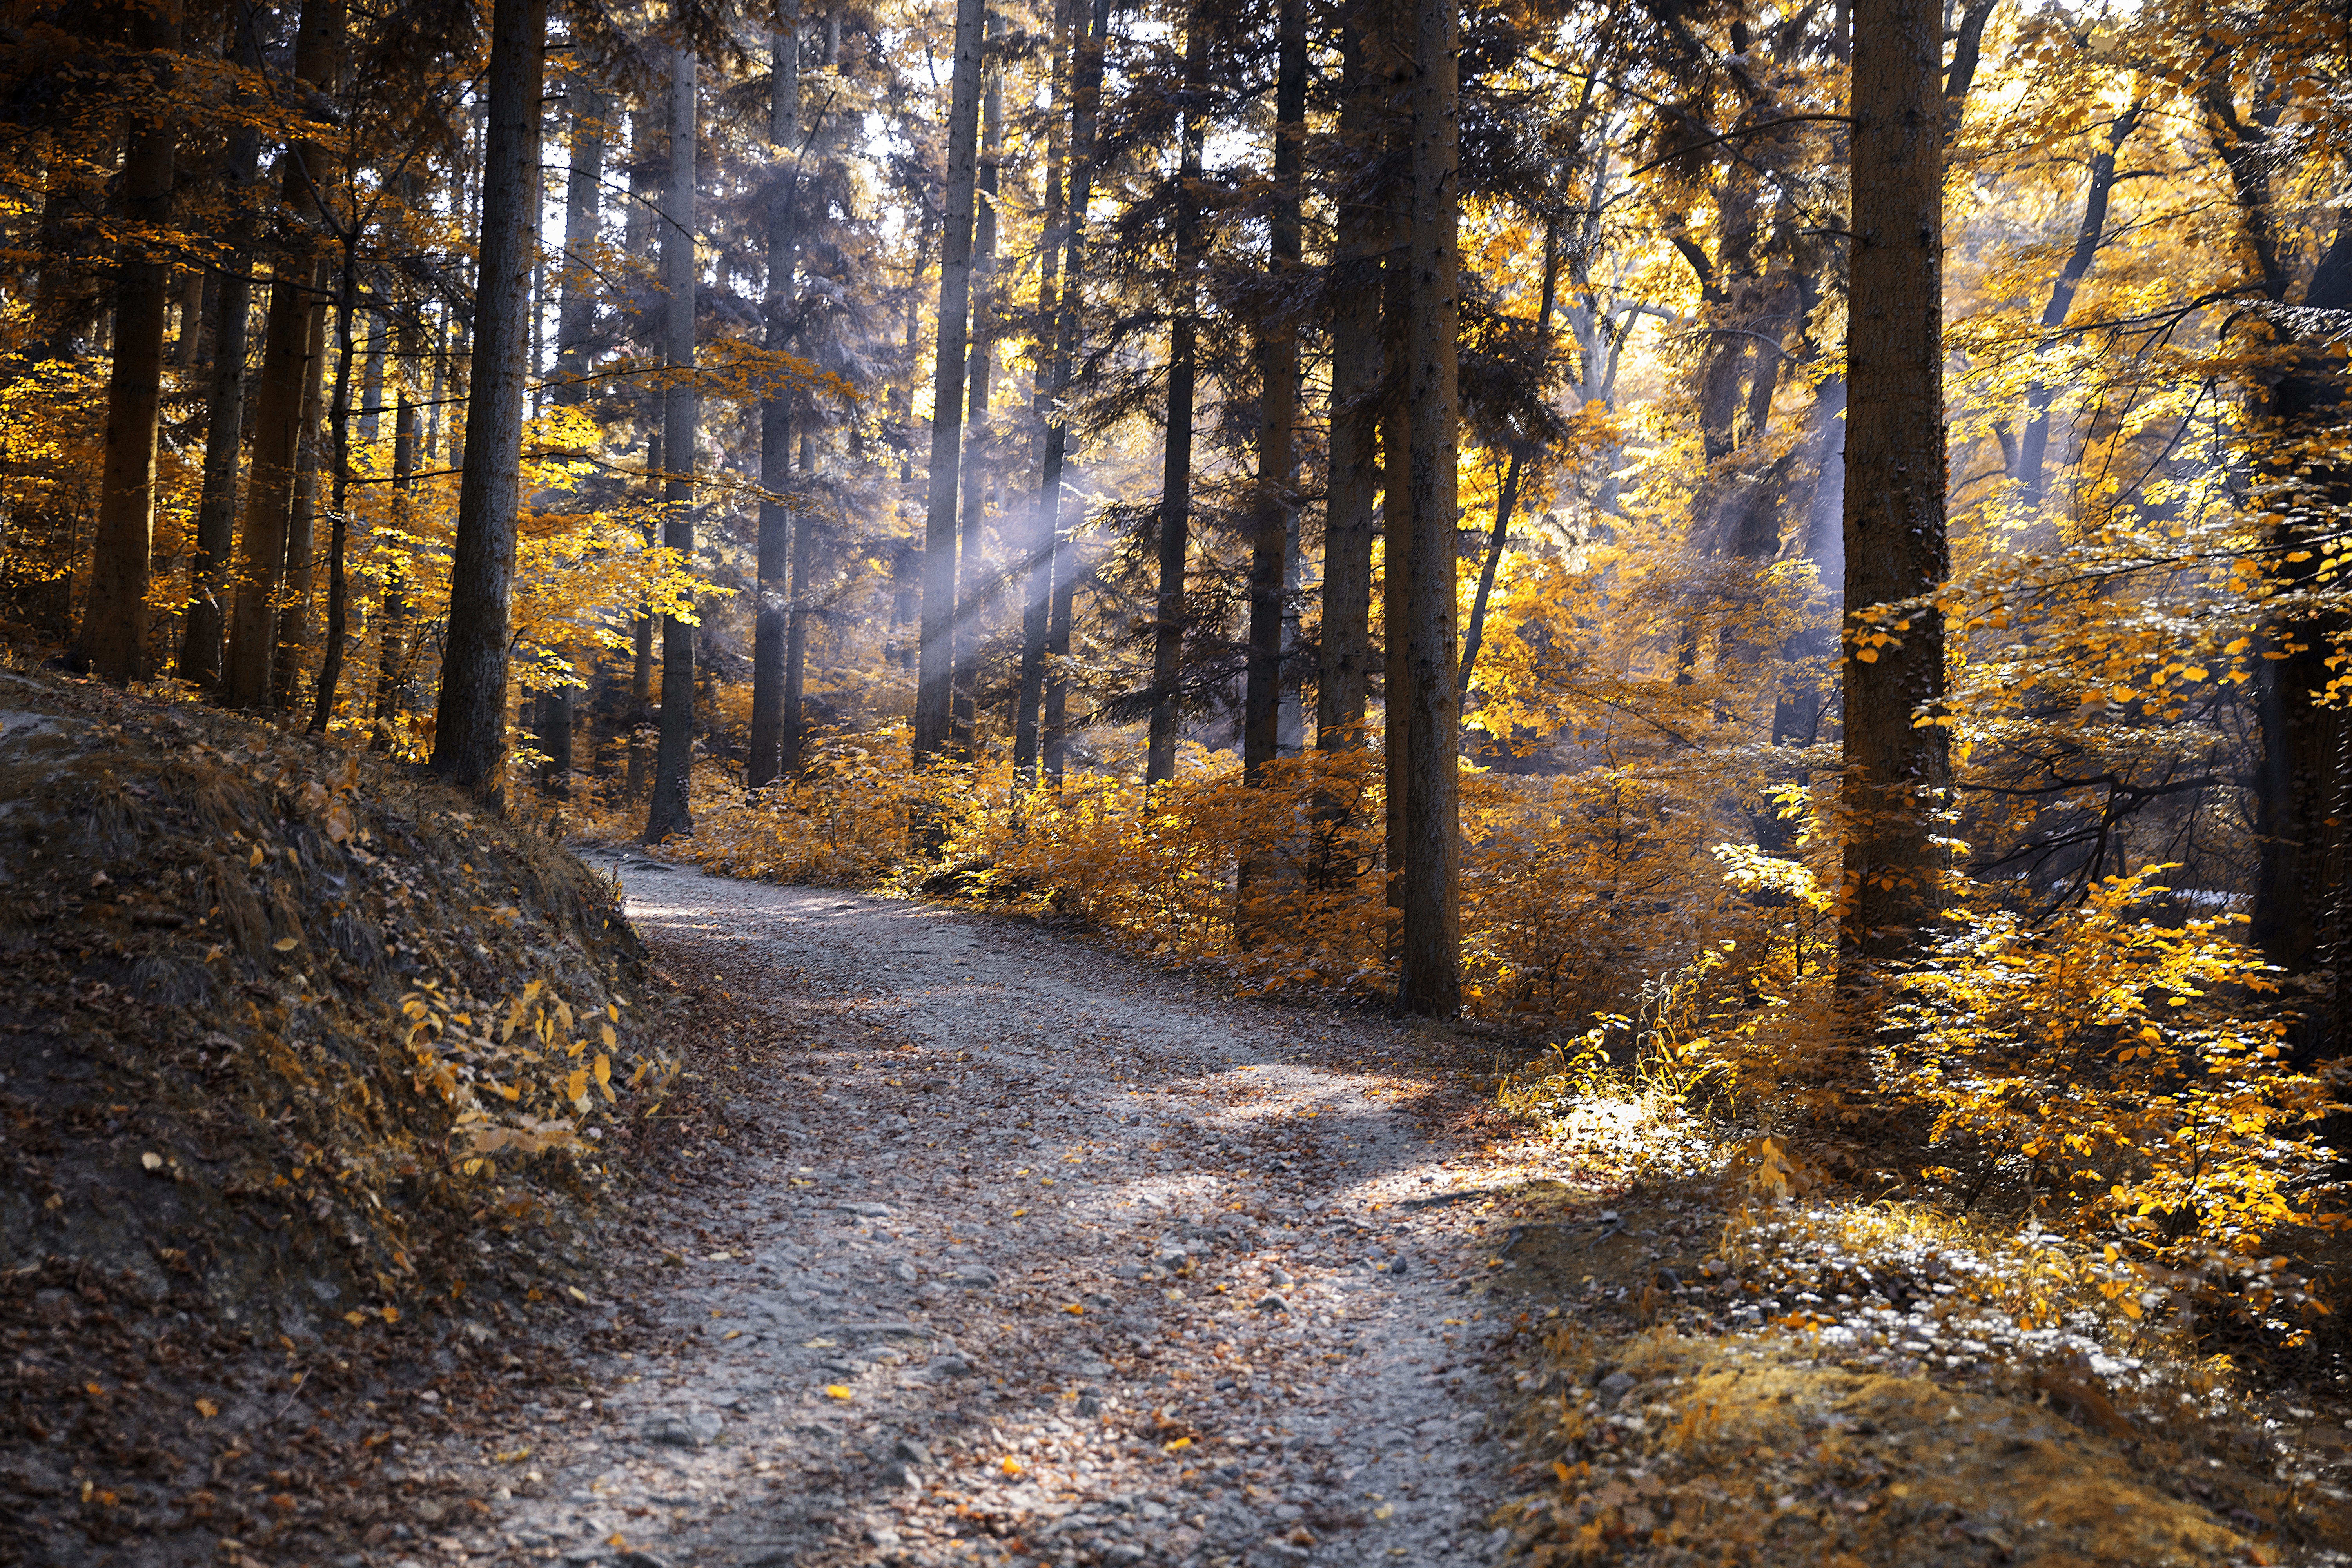
landscape, tree, nature, forest, grass, wilderness, branch, winter, plant, wood, fog, sunlight, morning, leaf, bush, foliage, critter, autumn, yellow, season, trees, holidays, deciduous, woodland, habitat, avar, natural environment, woody plant, colorful autumn forest